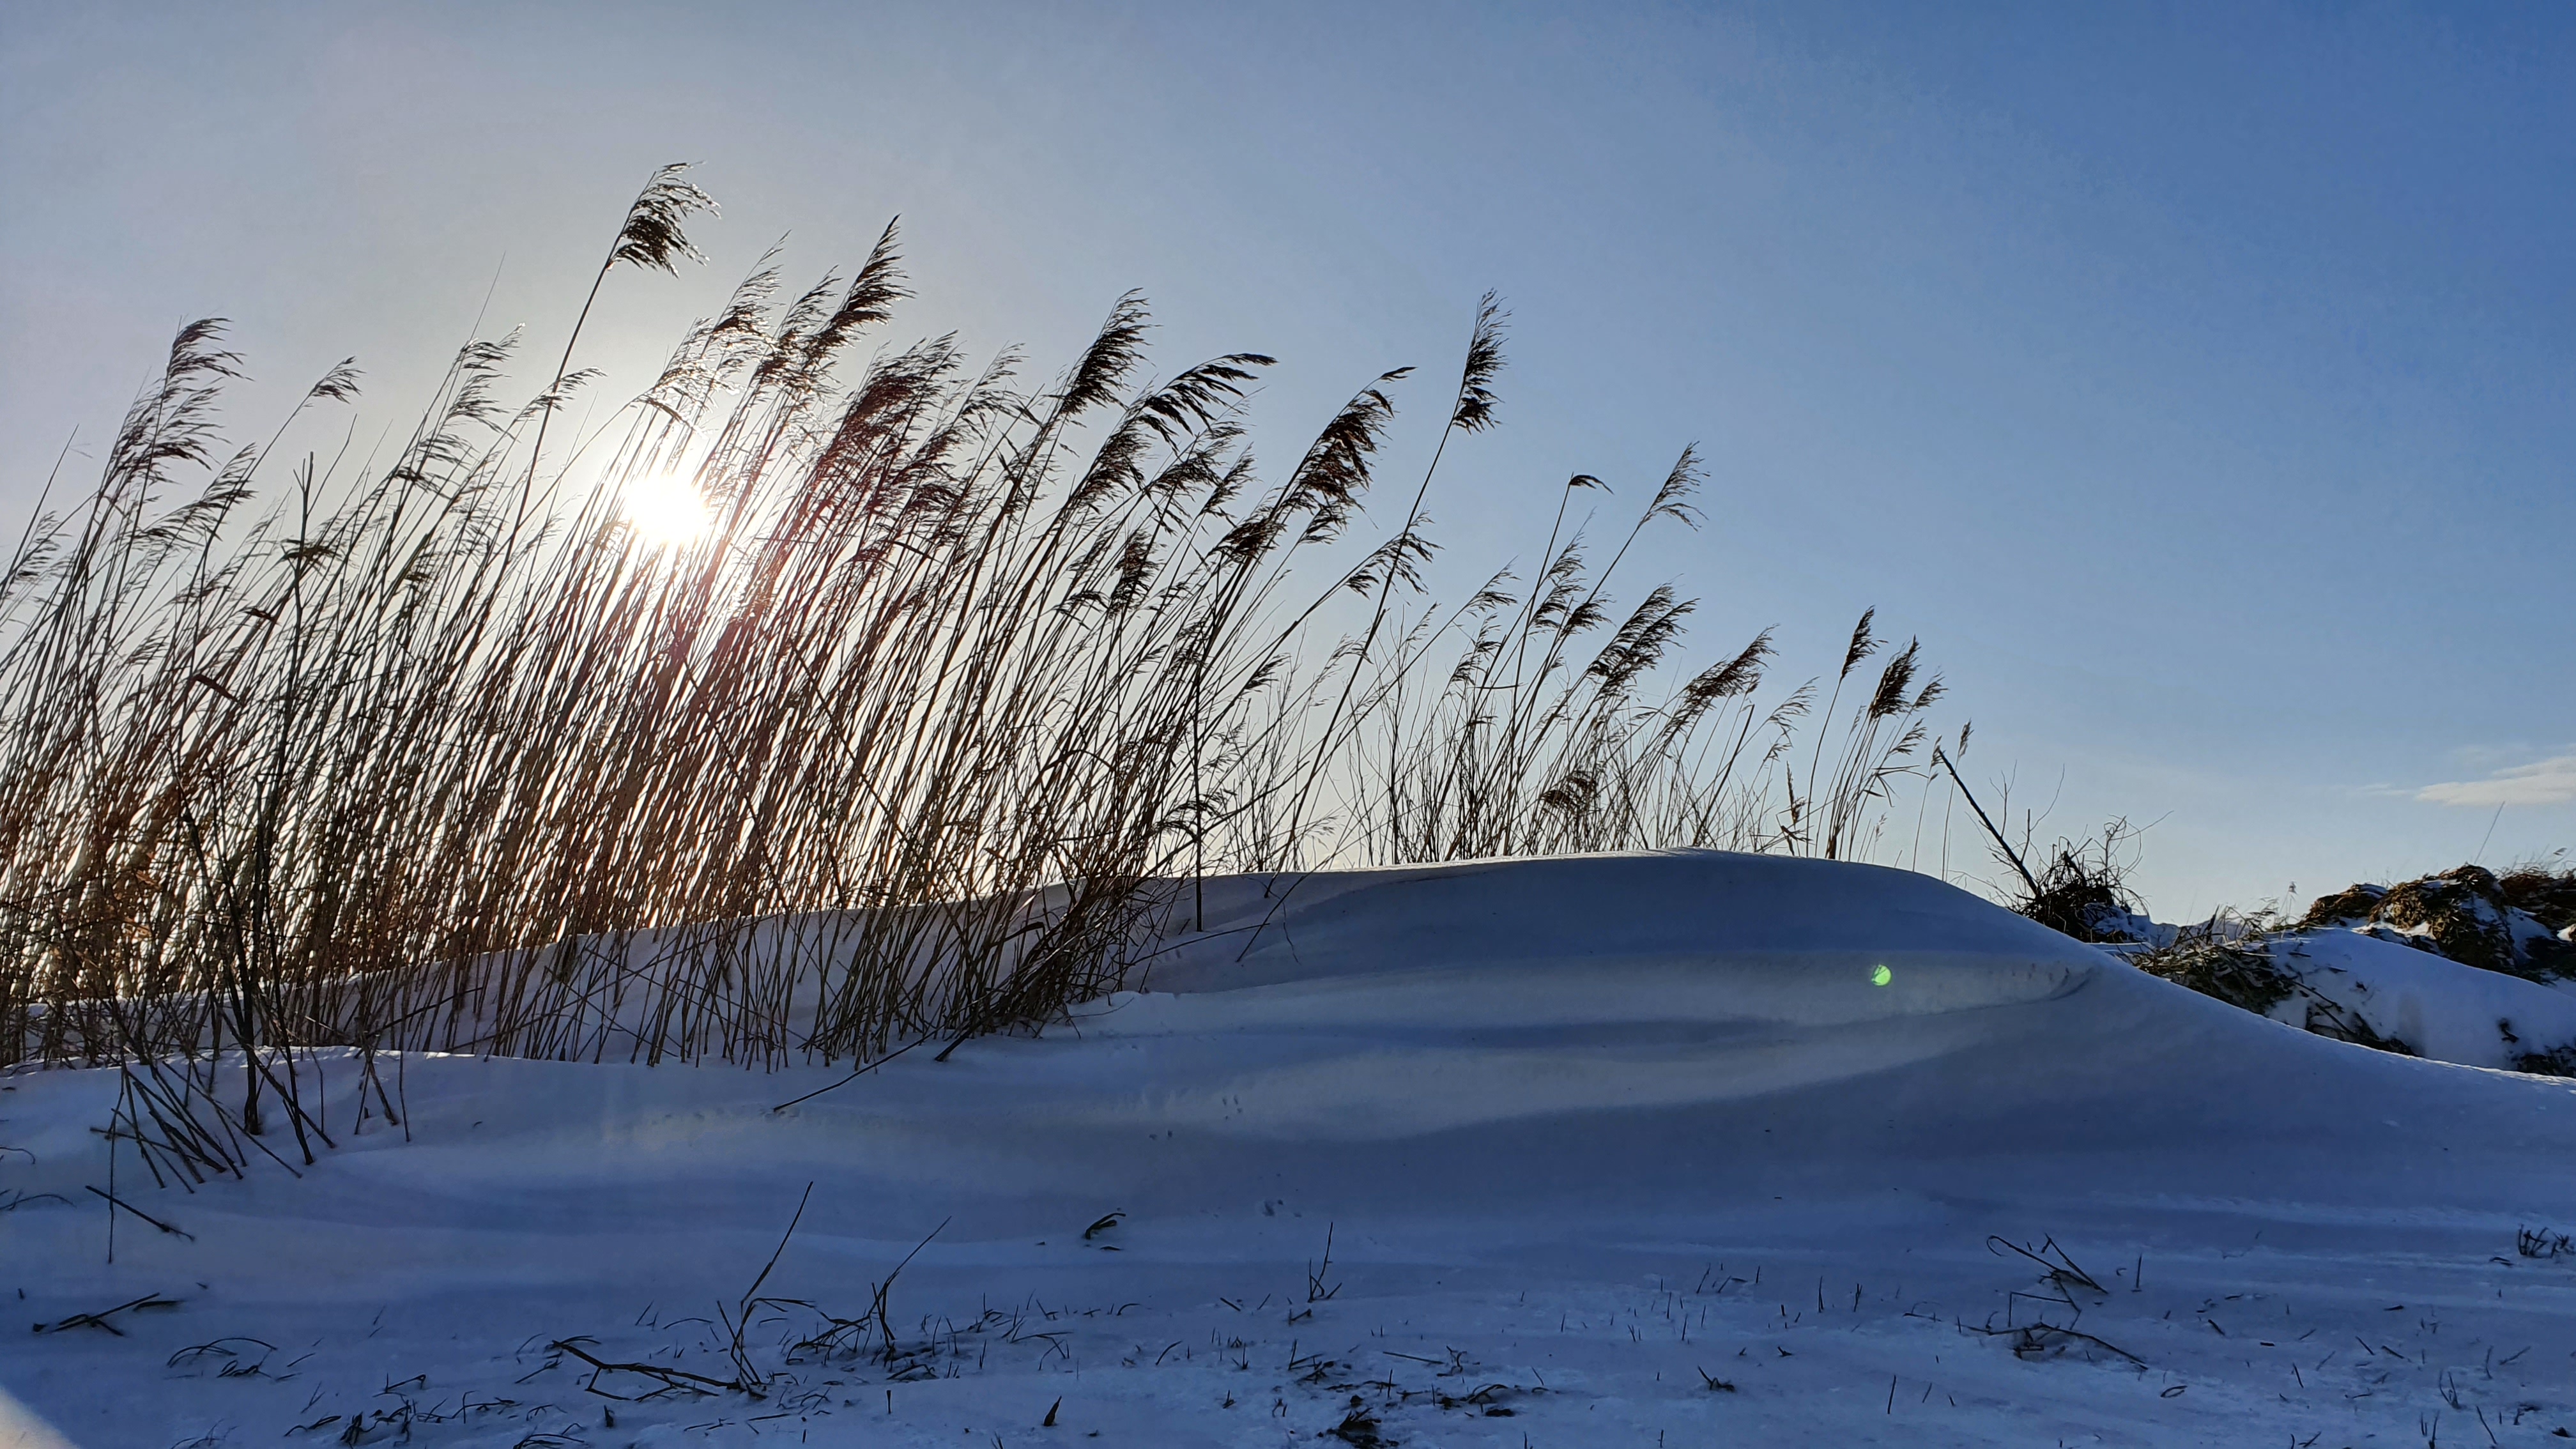
reed, snow, winter, dune, sky, ecoregion, cloud, plant, natural landscape, branch, twig, slope, grass, landscape, freezing, horizon, grassland, frost, tree, wood, dusk, event, hill, wind, evening, meteorological phenomenon, prairie, massif, plant stem, glacial landform, ice cap, field, reflection, night, piste, tundra, mountain range, ocean